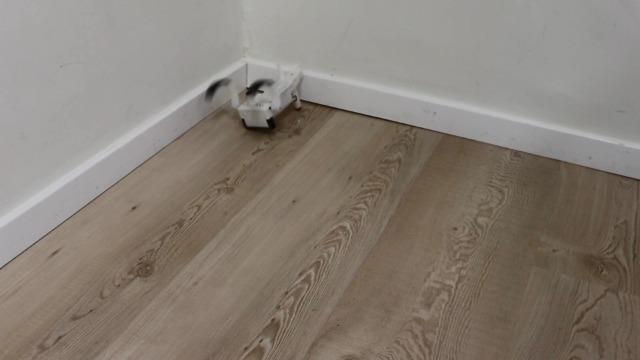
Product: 4M Kidz Robotix Crazy Robot Kit
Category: Toys & Games | Learning & Education | Science Kits & Toys
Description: This crazy robot walks, jumps, flips, and spins.
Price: $16.99
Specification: ProductDimensions:8.5x7x2inches|ItemWeight:7ounces|ShippingWeight:7.8ounces(Viewshippingratesandpolicies)|ASIN:B079ZY7CGC|Itemmodelnumber:3695|Manufacturerrecommendedage:8-8years|Batteries:2AAAbatteriesrequired.